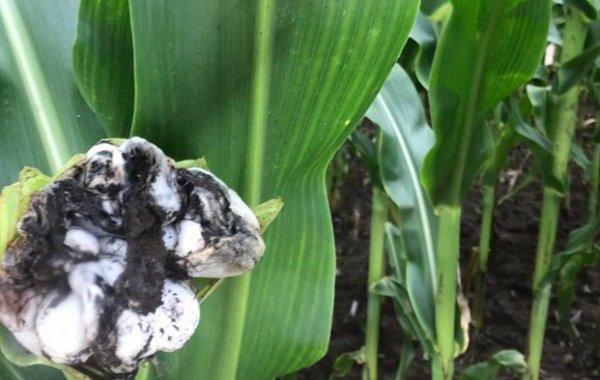
Plant: Corn
Disease: corn smut